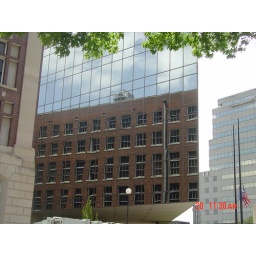
Reflection in glass building